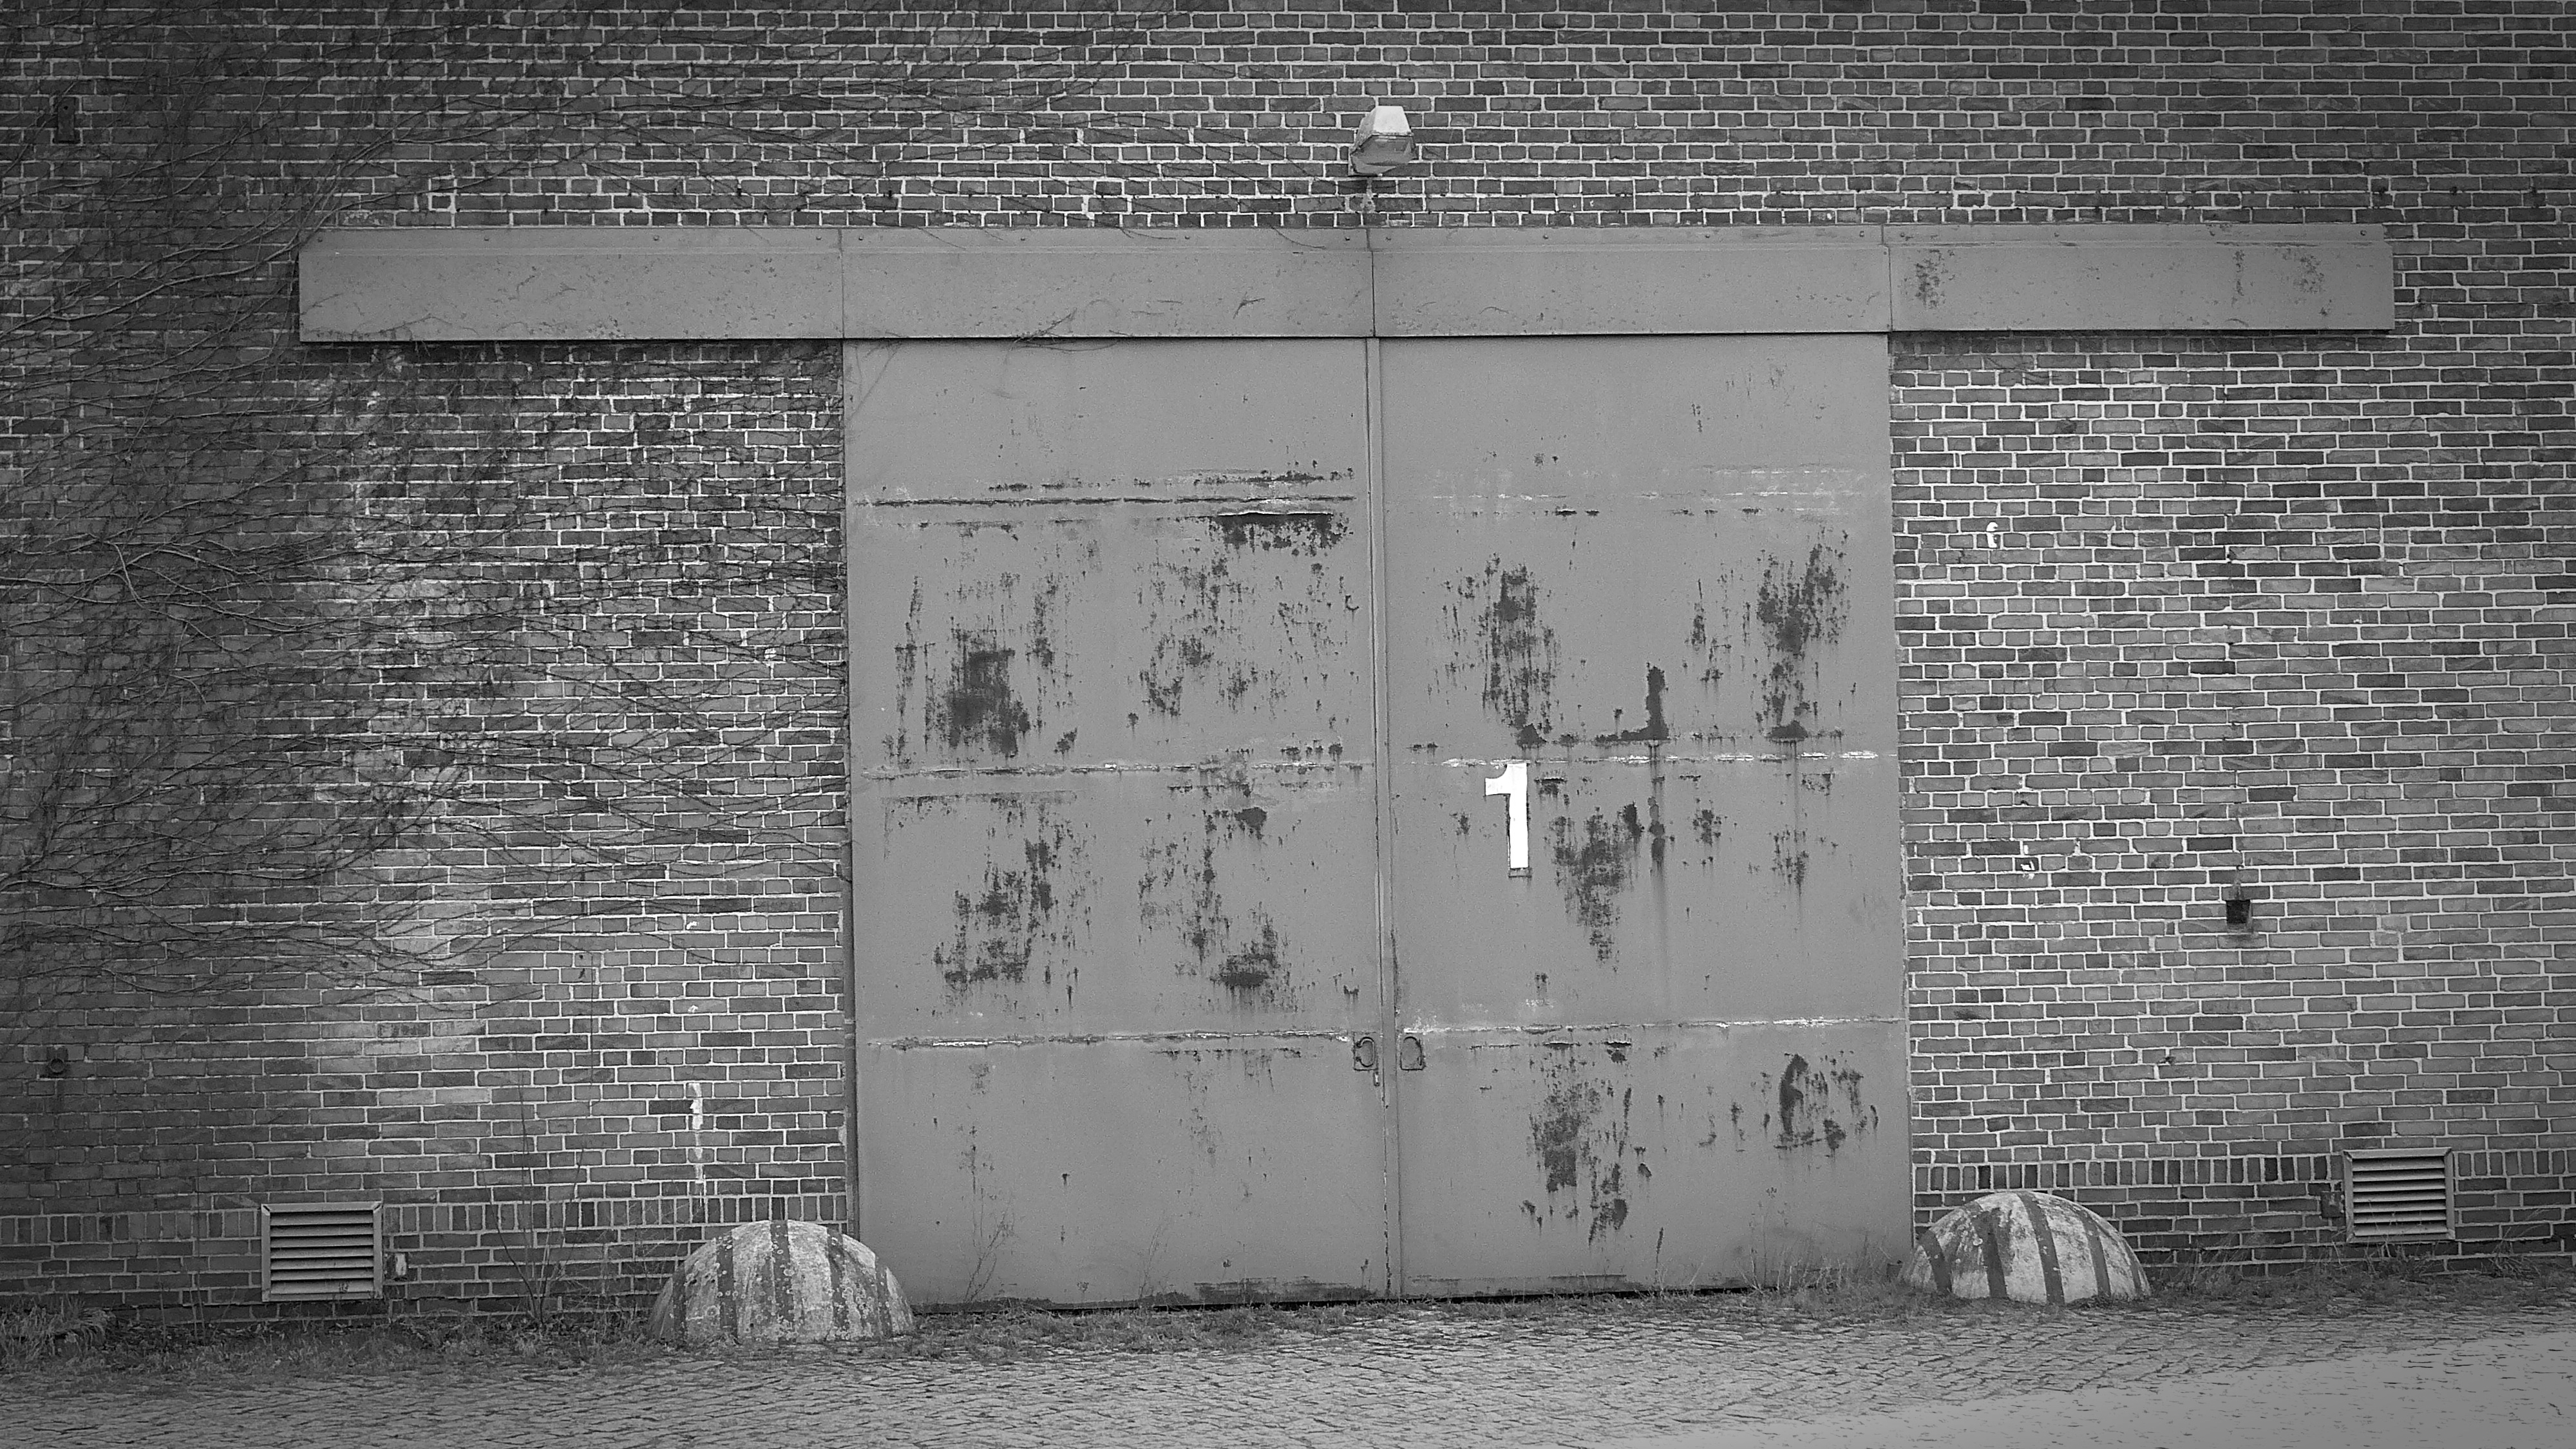
black and white, road, white, street, house, texture, wall, stone, metal, black, monochrome, brick, goal, art, photograph, history, iron, shape, urban area, monochrome photography, ancient history, sliding door, hall door